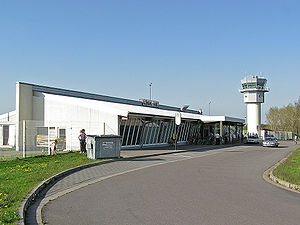
Leipzig-Altenburg Airport
Leipzig-Altenburg Airport, er en regional lufthavn i udkanten af byen Nobitz, 5 km syd for Altenburg, i regionen Altenburger Land, i delstaten Thüringen, Tyskland. Leipzig ligger 42 km syd for lufthavnen.